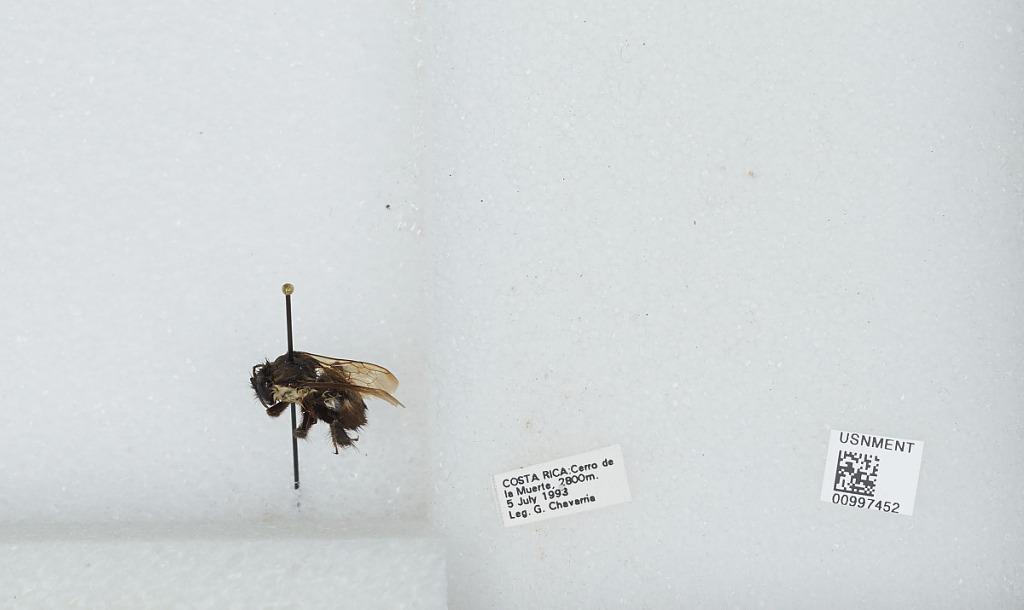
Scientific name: Bombus (Pyrobombus) ephippiatus (Say)
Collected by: G. Chavarria
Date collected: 1993-7-5
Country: Costa Rica
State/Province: San Jose
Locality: Cerro de la Muerte
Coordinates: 9.5583, -83.7239